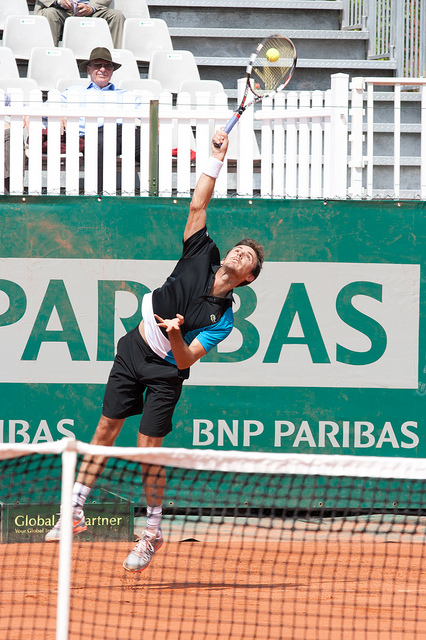
một người đàn ông đang nhảy lên để đánh quả bóng tennis